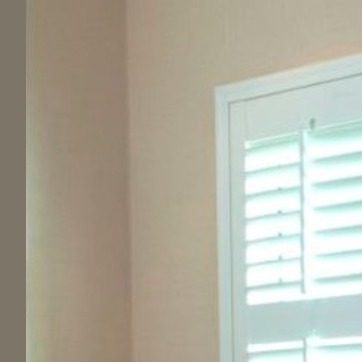
Material: mirror